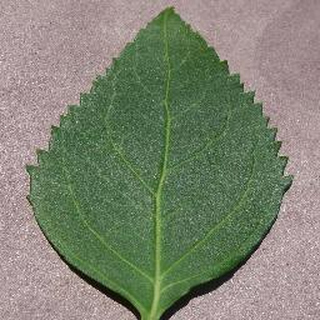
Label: healthy_cherry